Writing in the Ryukyu Kingdom

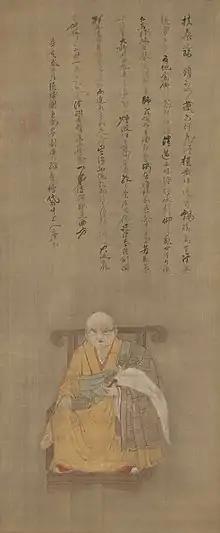
King Shō Nei's 1611 portrait of Taichū, along with an inscription, from the Kyoto temple of , deposited at Kyoto National Museum

Instead of developing their own literary writing, the samurai class of the kingdom embraced the literary tradition of mainland Japan. Fragmentary sources indicate that Japanese classics took a firm hold in the elite society even before Satsuma's conquest. The social lives of the elites at the very end of the Old Ryūkyū period were depicted by Taichū's "Ryūkyū ōrai" (early 17th century), a collection of correspondence arranged by month for the purpose of elementary education. In a letter between two ruling elites, one asked the other for copies of waka anthologies, namely, the "Kokin Wakashū", the "Man'yōshū", the "Tales of Ise", the "Shin Kokin Wakashū", and the "Senzai Wakashū", in order to hold a renga (collaborative poetry) session. After the session, they played a kemari game. Kemari was taught by a member of the Asukai family, who had visited Okinawa prior to the event. One had visited mainland Japan and learned the Ikenobō school of ikebana (flower arrangement). Apparently, the ruling elites enjoyed the complete set of mainland high culture.